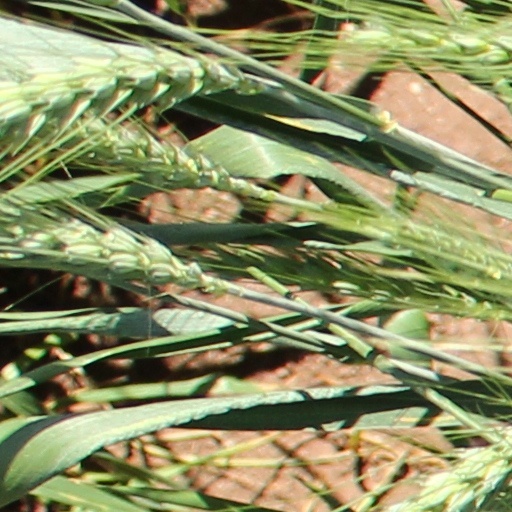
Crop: wheat